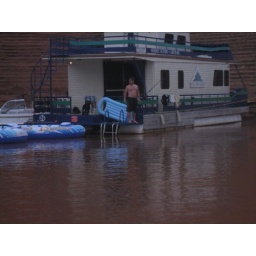
Coming in to the boat having dropped Patti at the marina - the dogs were waiting for us!